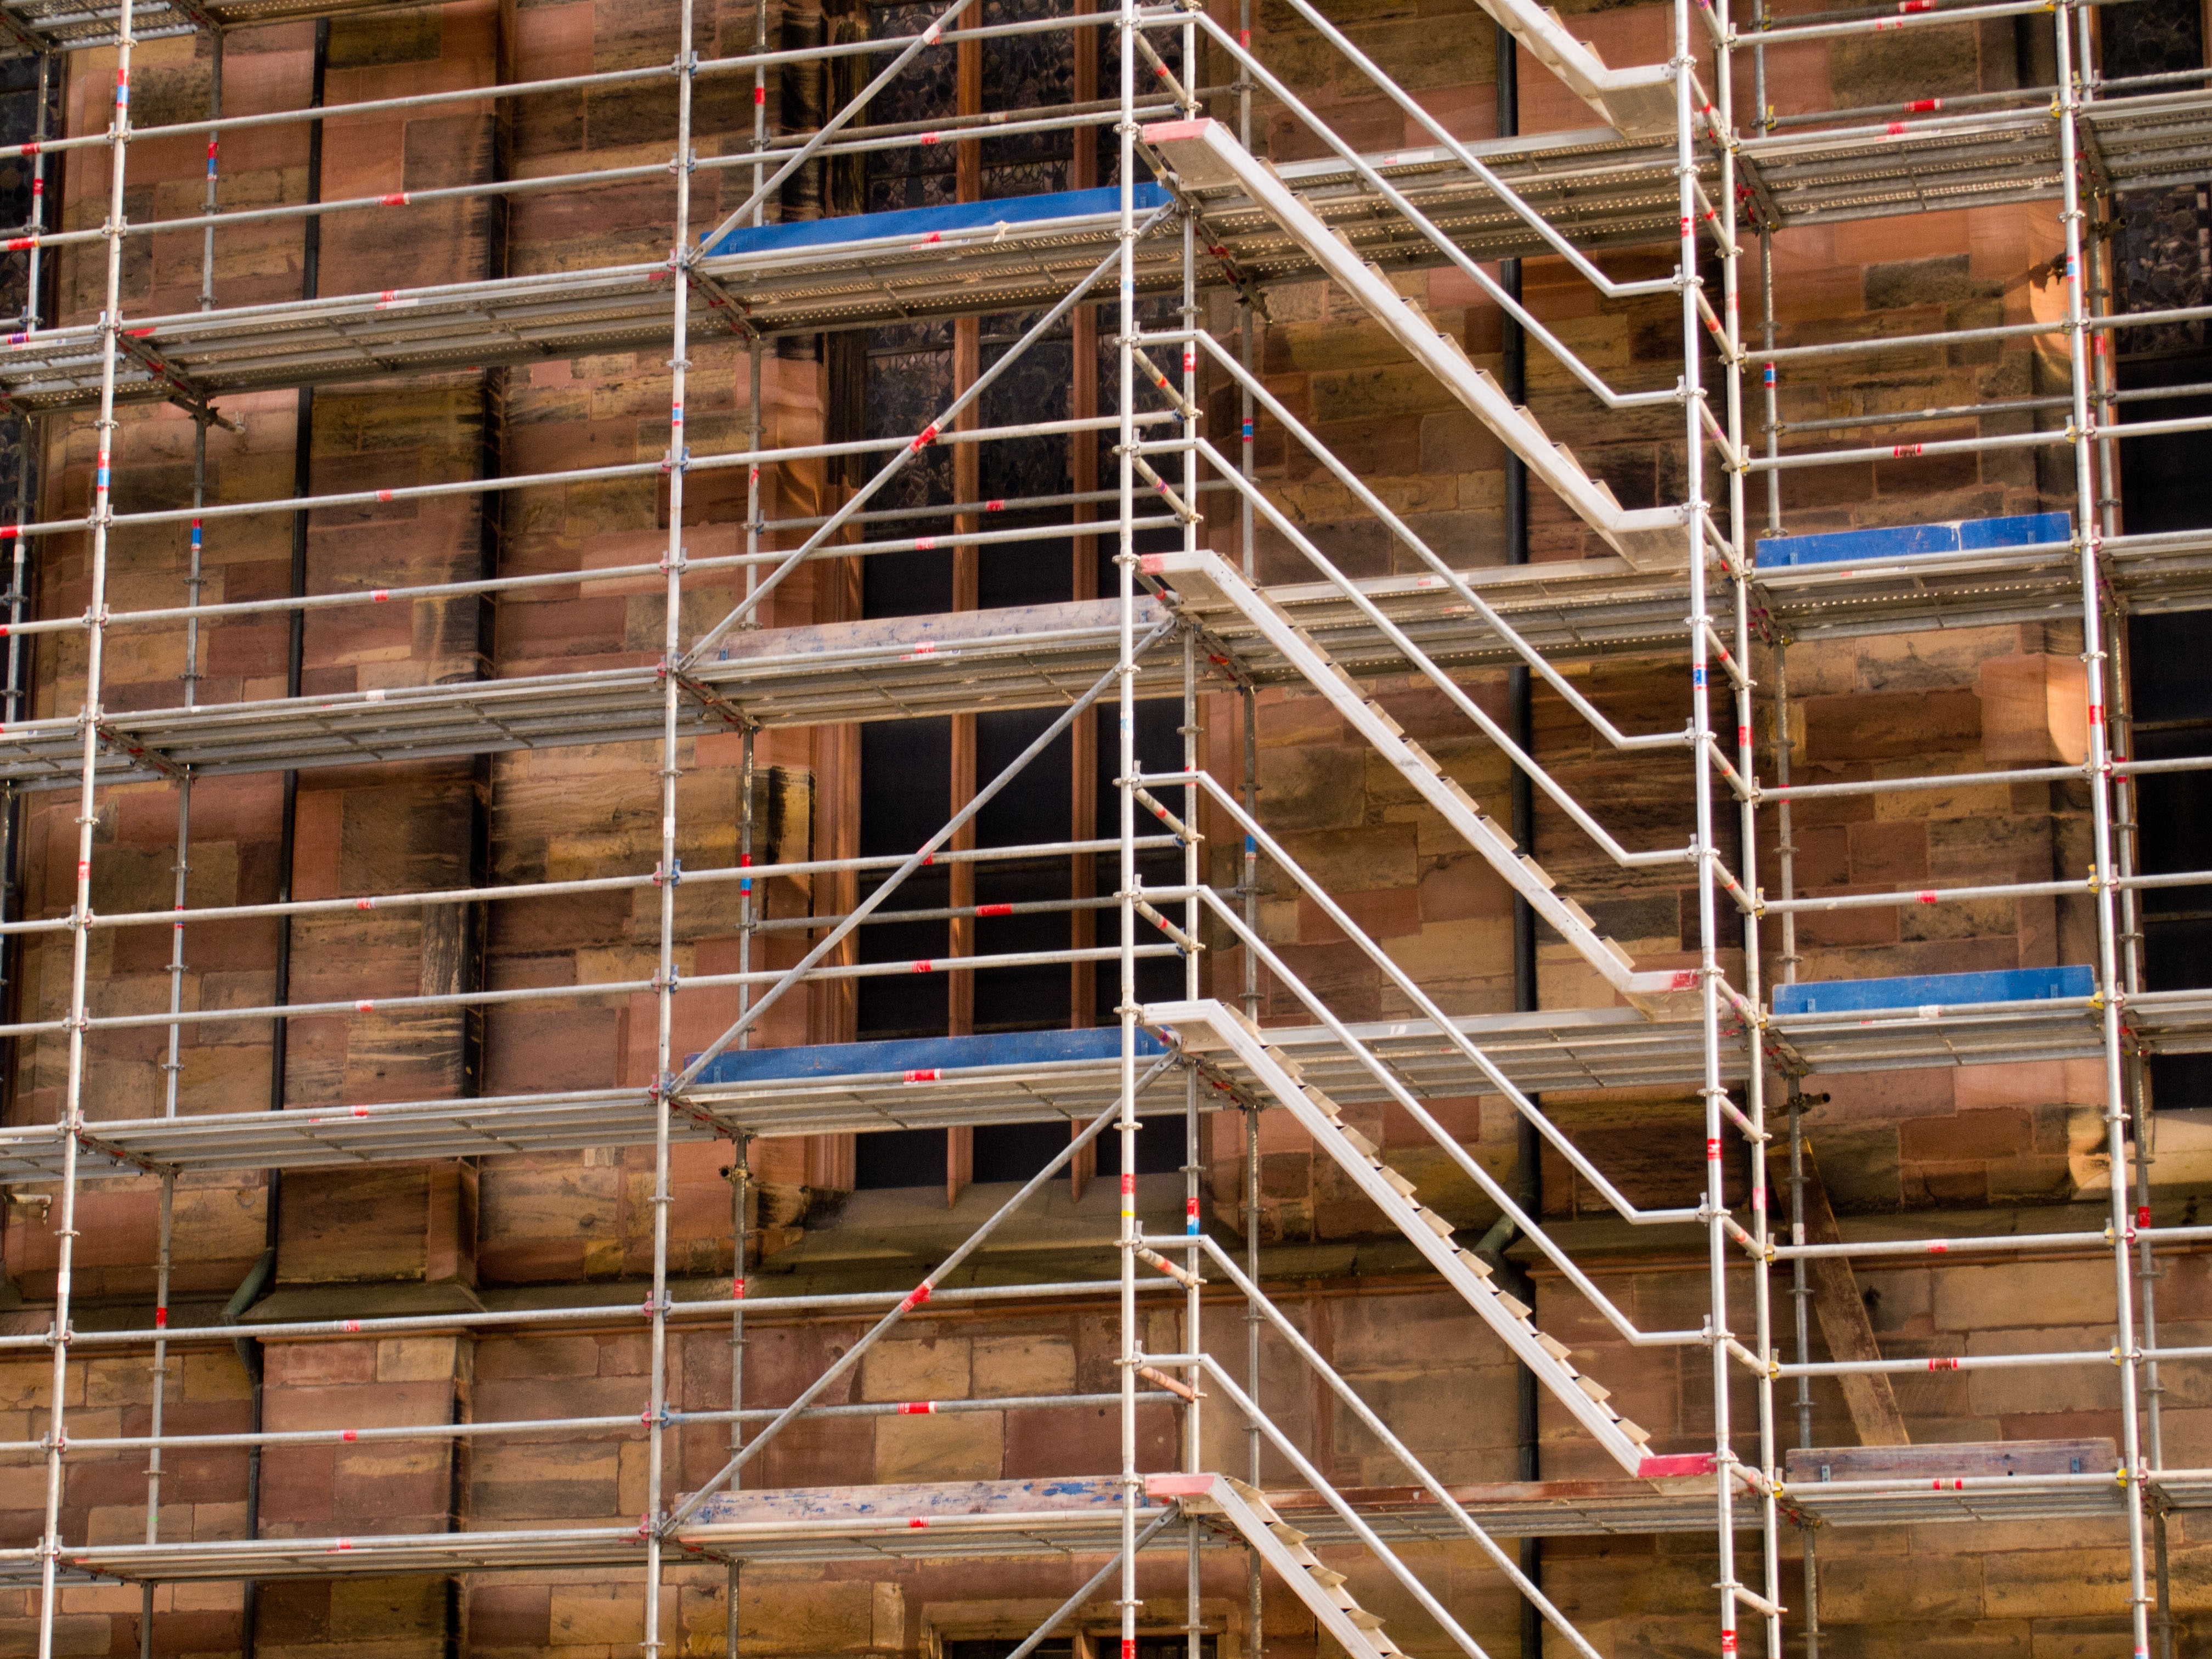
wood, floor, window, building, wall, facade, brick, interior design, stairs, scaffolding, site, flooring, window covering